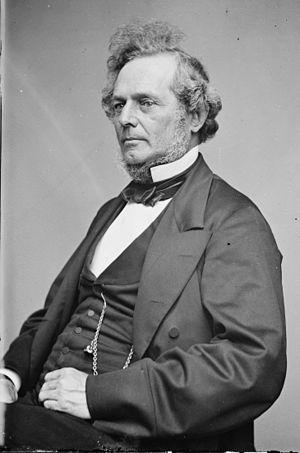
Richard March Hoe, né le 12 septembre 1812 à New York, mort le 7 juin 1886 à Florence est un inventeur américain, qui mit au point la première rotative à grand tirage, la Type Revolving Press, en 1836, 1844 puis 1847, sur un principe établi dès 1818 par Edward Cowper